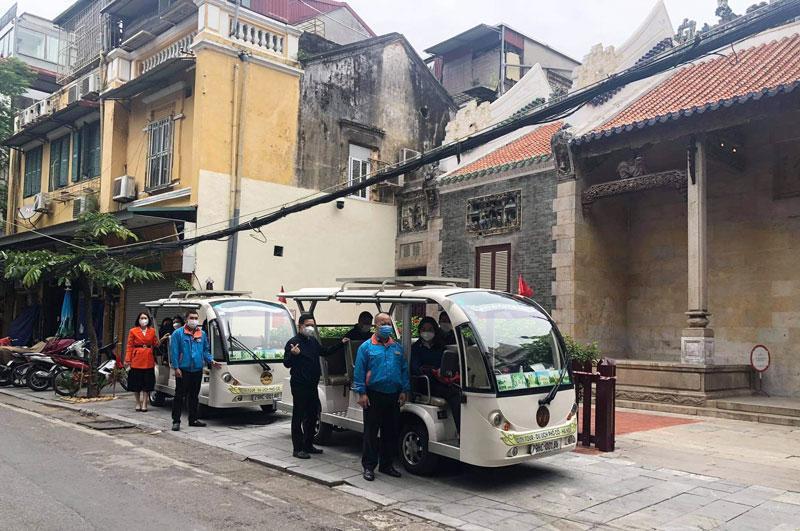
ở trên vỉa hè có sự xuất hiện của hai chiếc xe điện